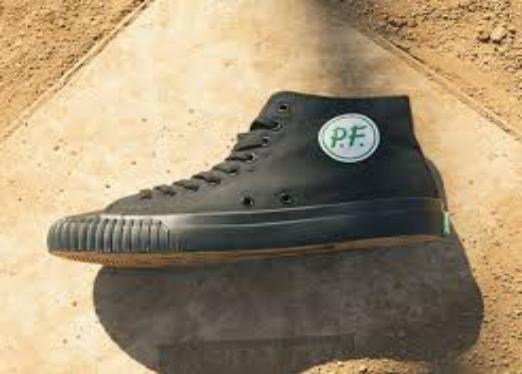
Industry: Clothes